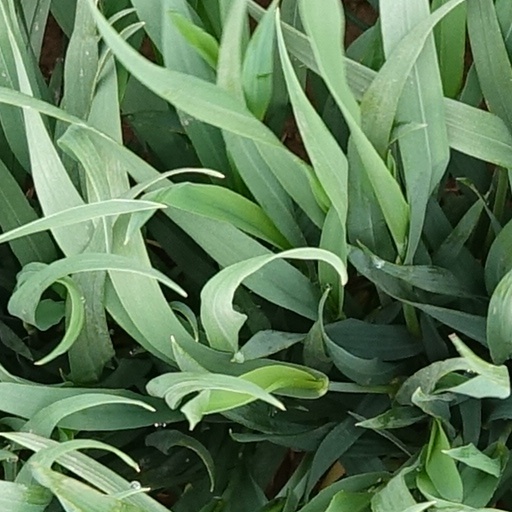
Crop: wheat